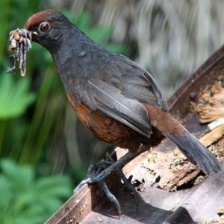
Species: BLACK THROATED HUET
Scientific name: PTEROPTOCHOS TARNII